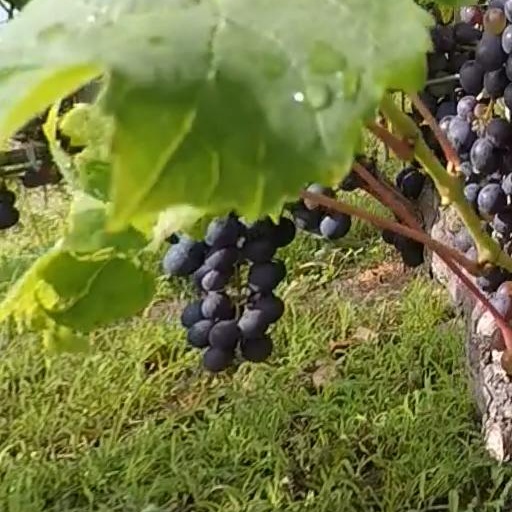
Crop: grape